The Climate Monologues

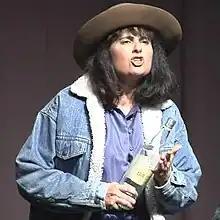
Sharon Abreu as Hunter Lovins in The Climate Monologues, singing 'Help Me Lose a Bottle of Whiskey'

The Climate Monologues is an episodic one-woman play, created and performed by Sharon Abreu. Inspired by The Vagina Monologues, "The Climate Monologues" consists of a series of monologues and original songs from the point of view of people affected by and working to prevent climate change.